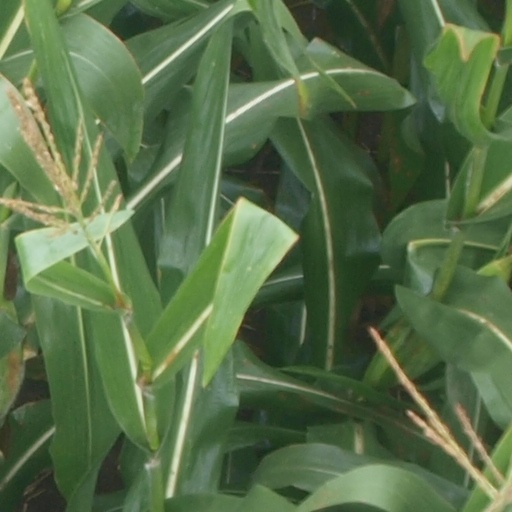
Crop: maize; corn